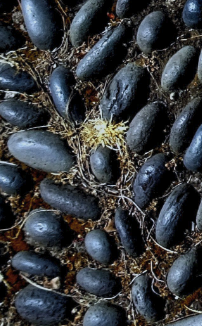
Surface type: cobblestone